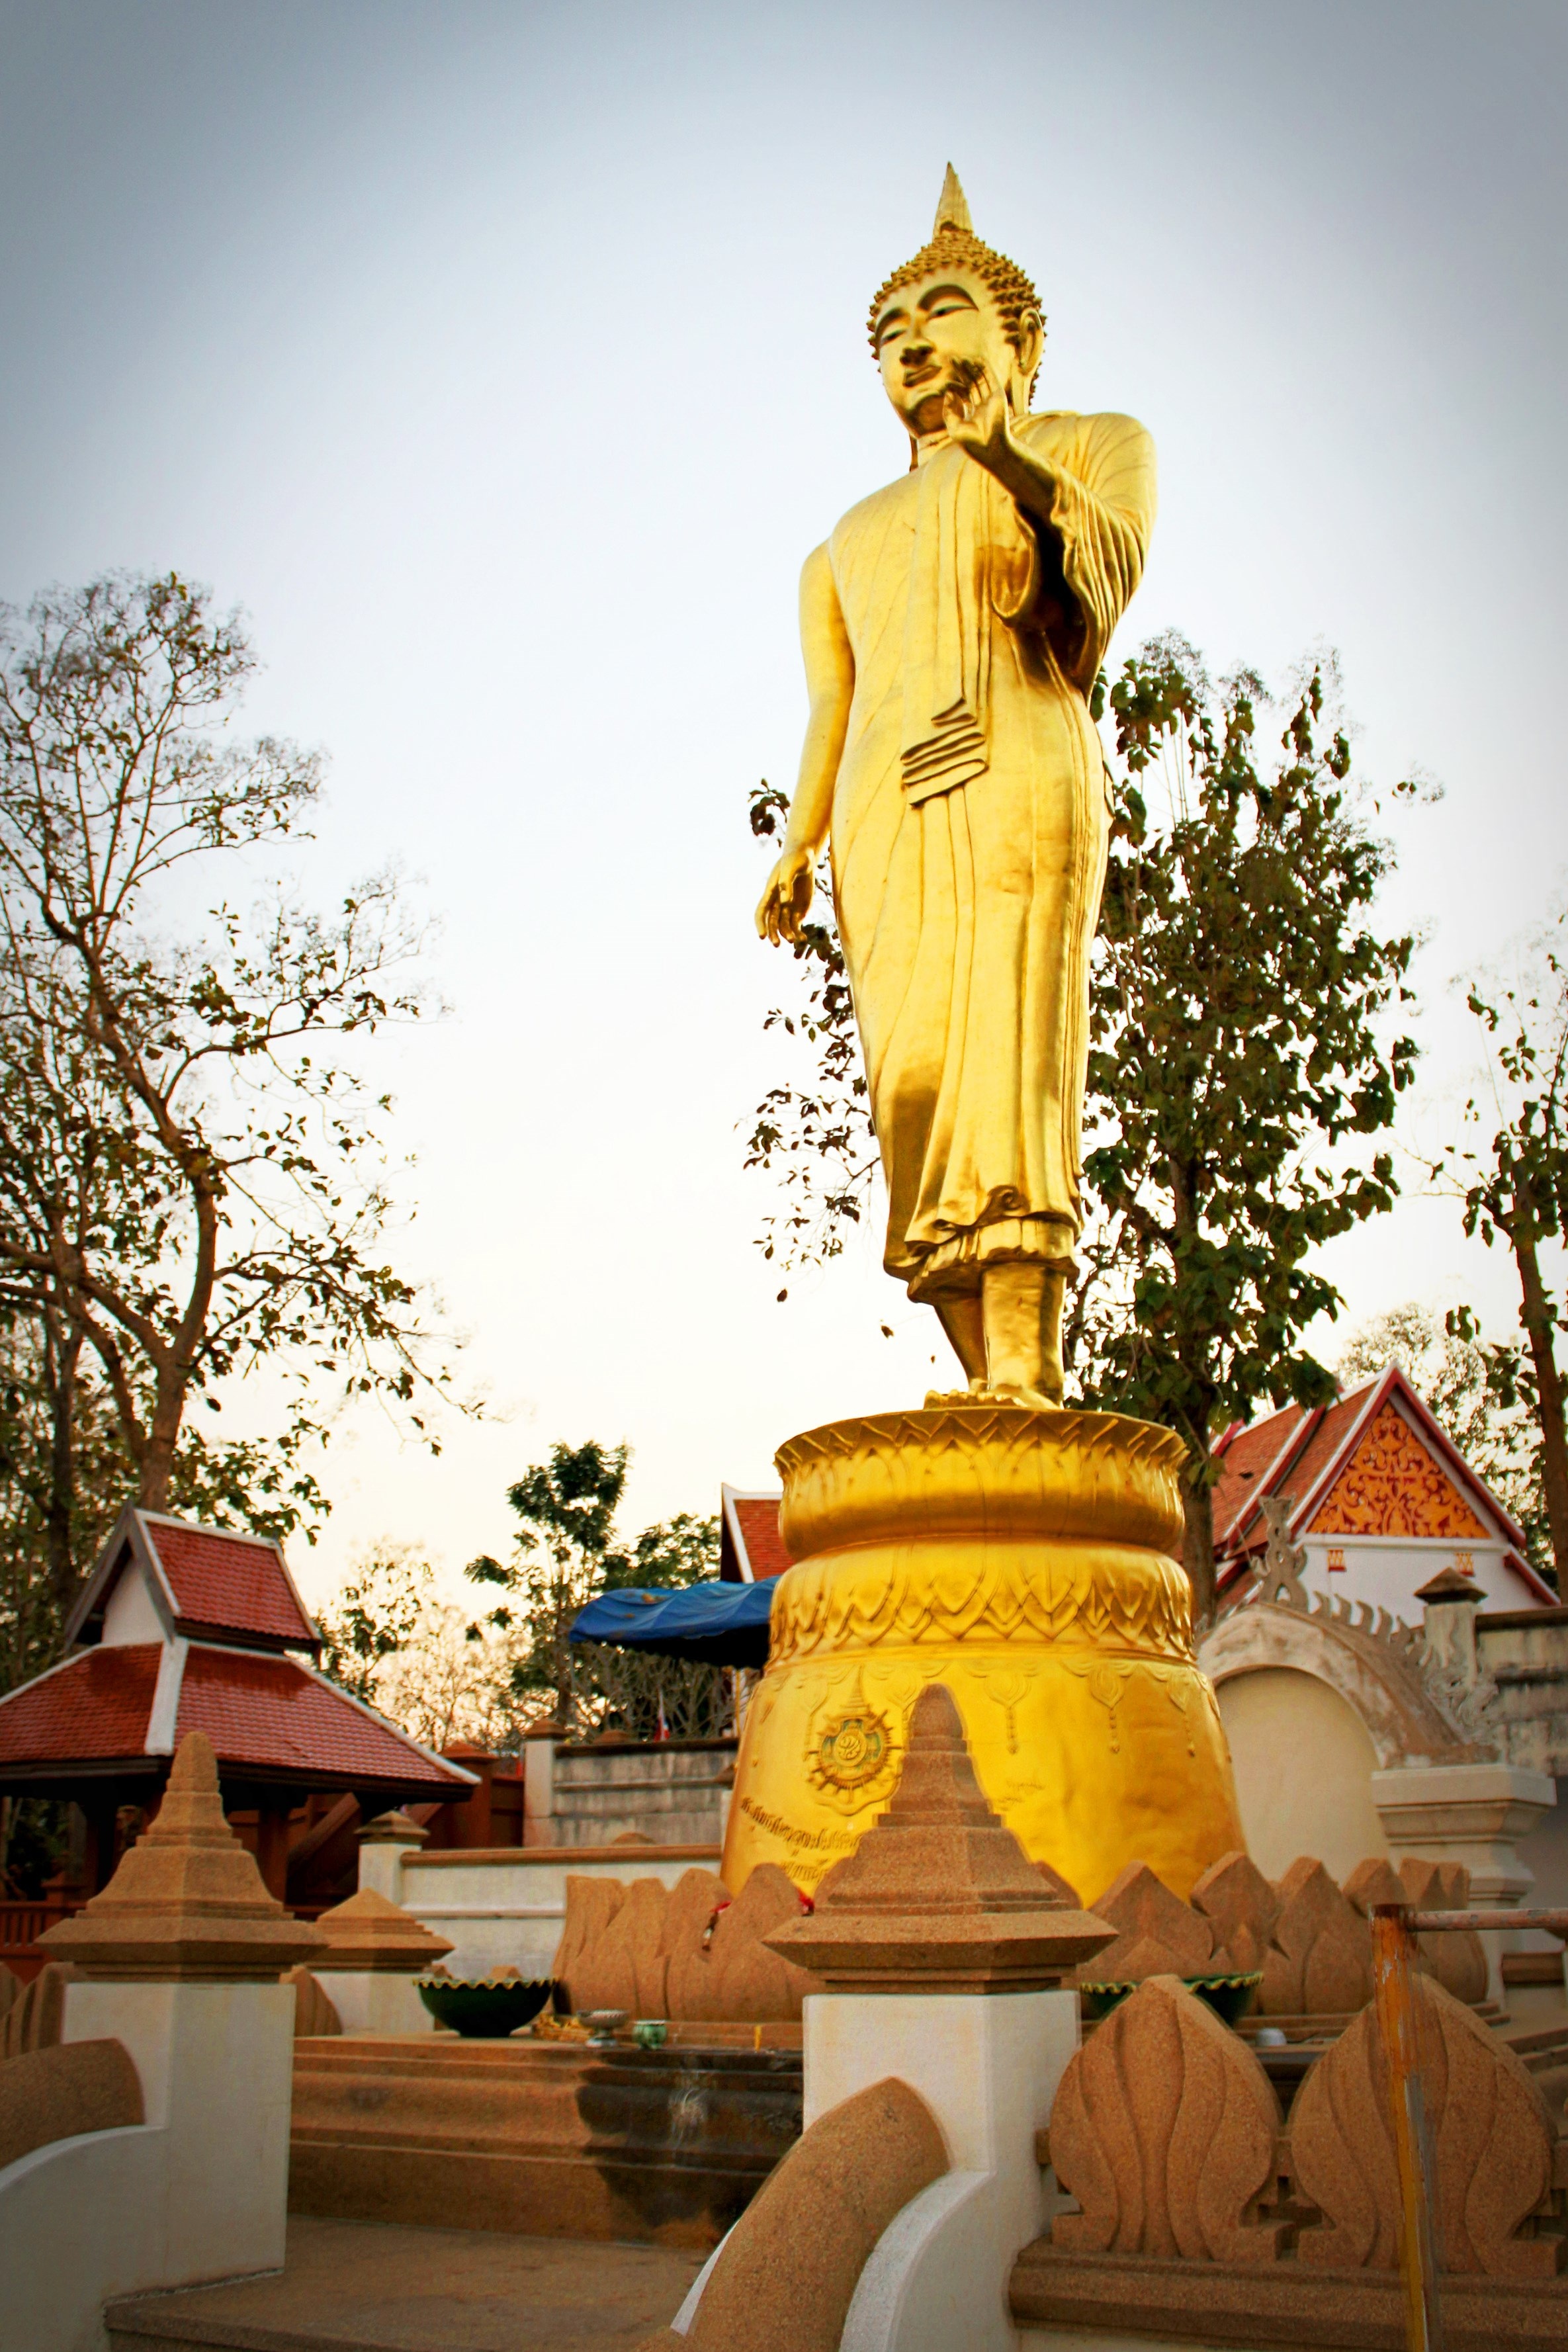
landscape, outdoor, mountain, cloud, architecture, sky, mist, antique, hill, country, monument, cityscape, travel, statue, green, calm, serene, buddhist, buddhism, religion, asia, ancient, landmark, blue, historic, tourism, thailand, top view, sculpture, art, gold, temple, hope, buddha, culture, holy, scene, style, image, famous, northern, sacred, eastern, carving, oriental, thai, traditional, wat, backside, east, nan province, lanna, gautama buddha, ancient history